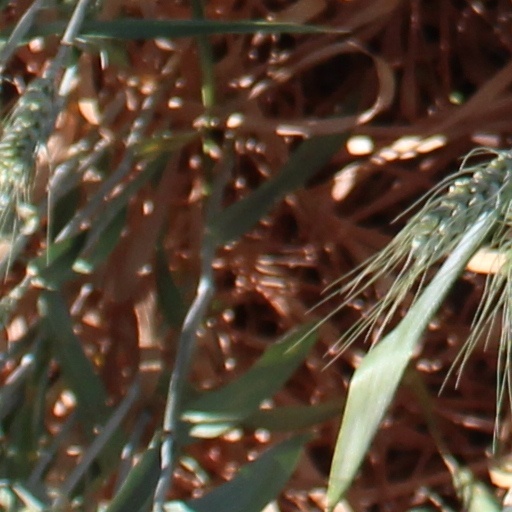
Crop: wheat